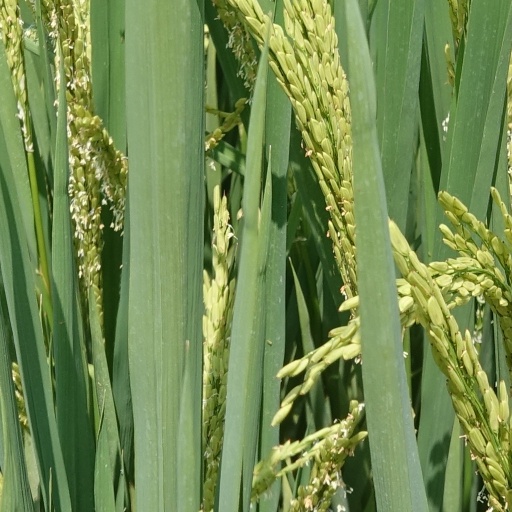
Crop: rice